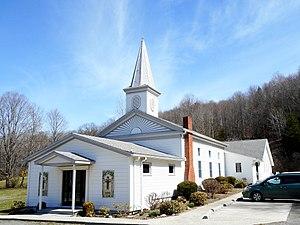
Wells Township est un township, situé dans le comté de Bradford, en Pennsylvanie, aux États-Unis. En 2010, il comptait une population de 814 habitants.